Misha Kahn

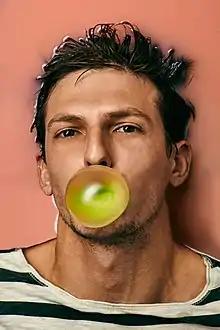
Frame Magazine profile portrait (2016)

Kahn graduated from Rhode Island School of Design (RISD) with a degree in furniture design in 2011. In 2012, he was a Fulbright Fellow at Bezalel Academy of Arts and Design in Tel Aviv, Israel. He was a fellow in 2013 at the Creative Glass Center of America at WheatonArts in Millville, New Jersey.